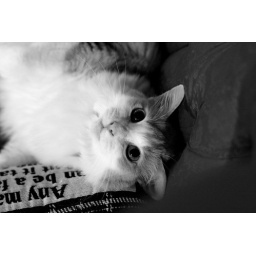
Bluey looking up in black and white